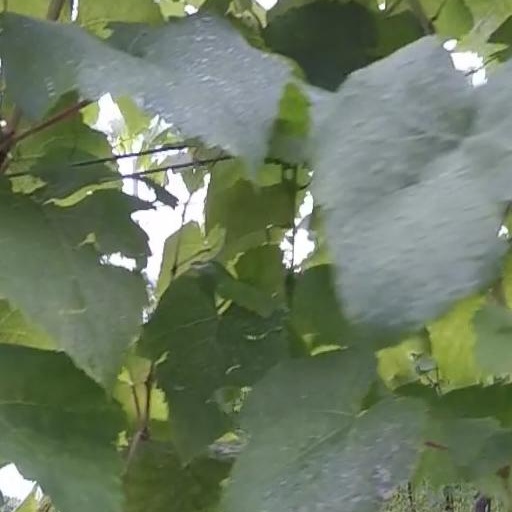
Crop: grape